Cemented carbide

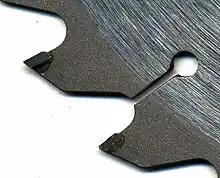
Circular saw blade with tungsten-carbide inserts

Cemented carbides are a class of hard materials used extensively for cutting tools, as well as in other industrial applications. It consists of fine particles of carbide cemented into a composite by a binder metal. Cemented carbides commonly use tungsten carbide (WC), titanium carbide (TiC), or tantalum carbide (TaC) as the aggregate. Mentions of "carbide" or "tungsten carbide" in industrial contexts usually refer to these cemented composites.